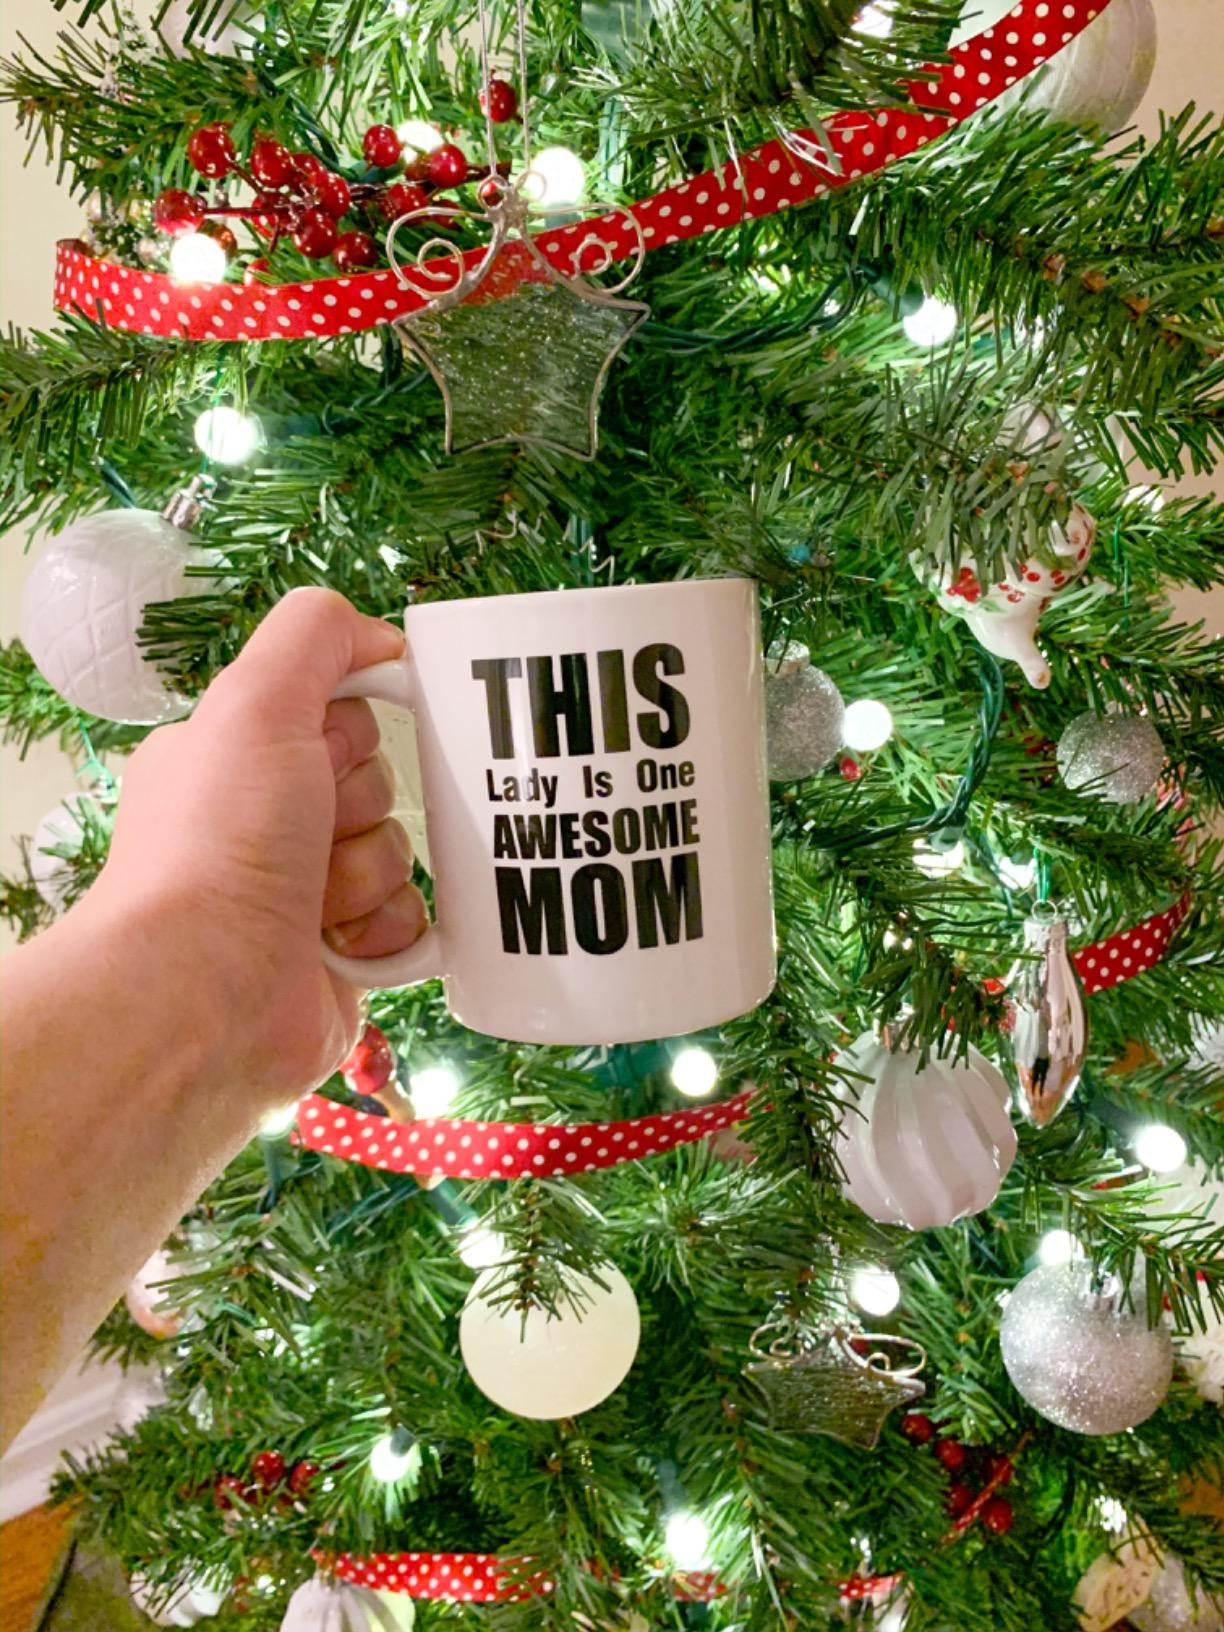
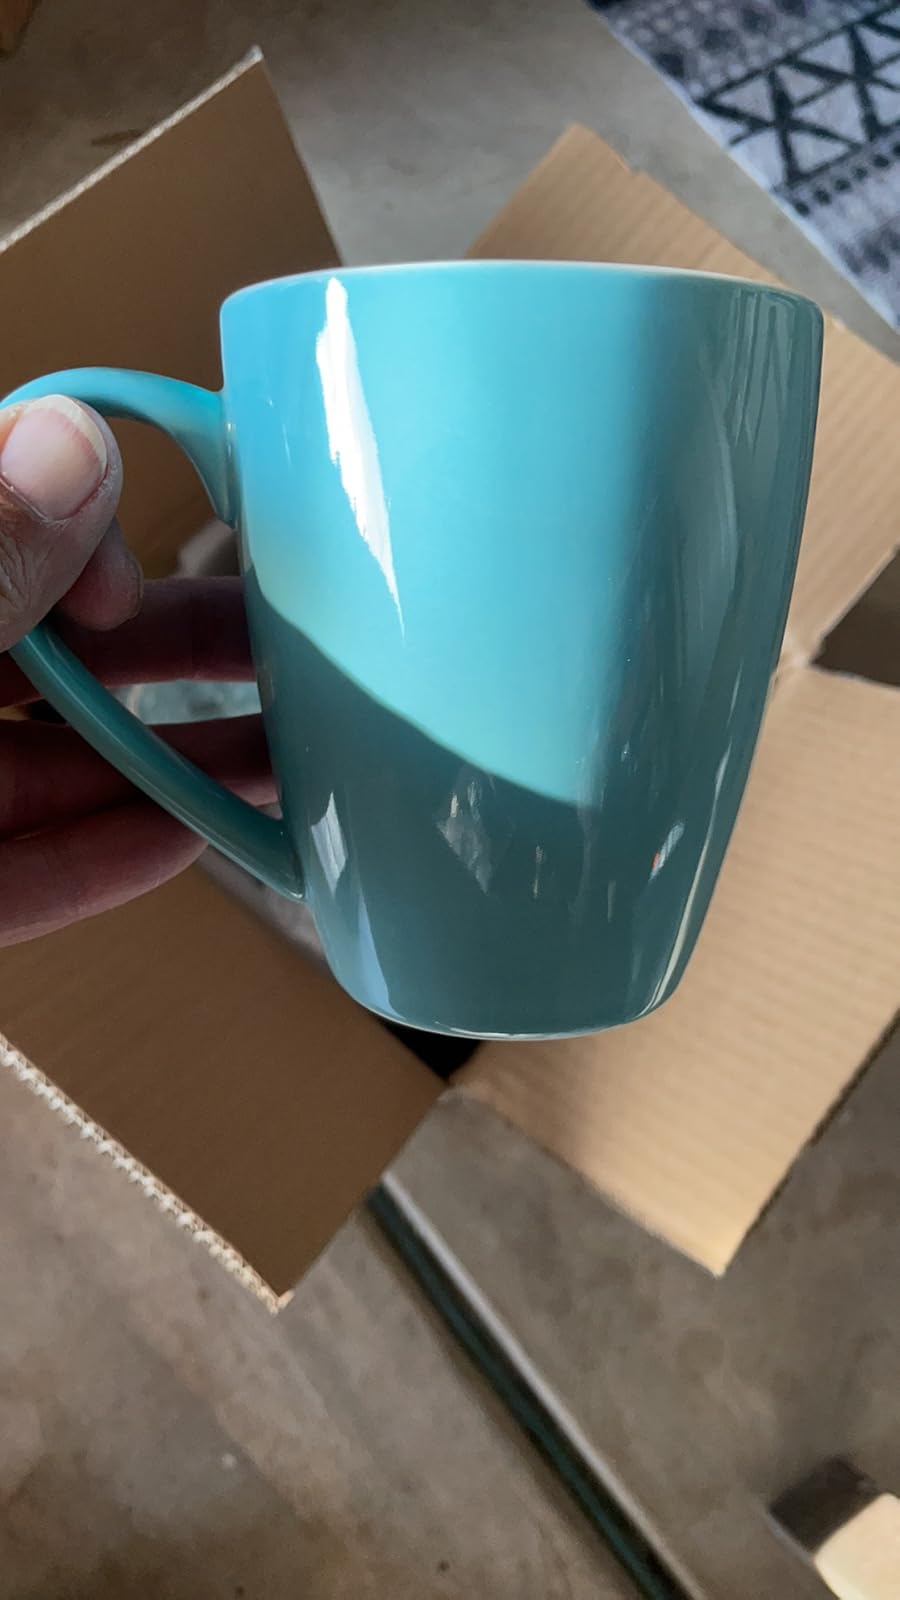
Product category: items_mug
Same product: no